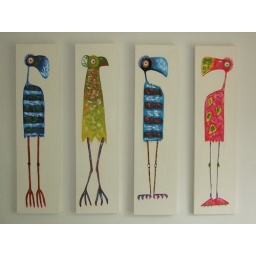
Some Thai birds in our dining room